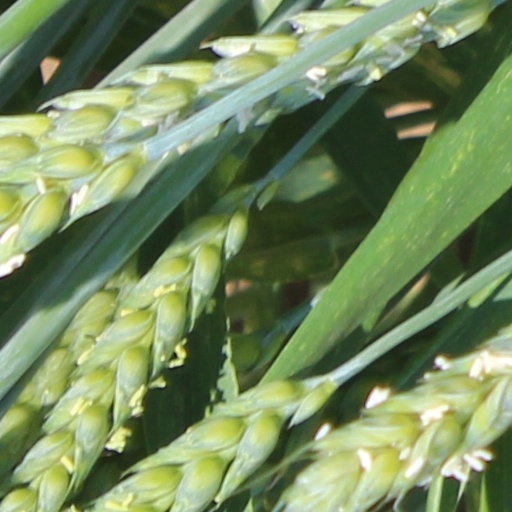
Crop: wheat